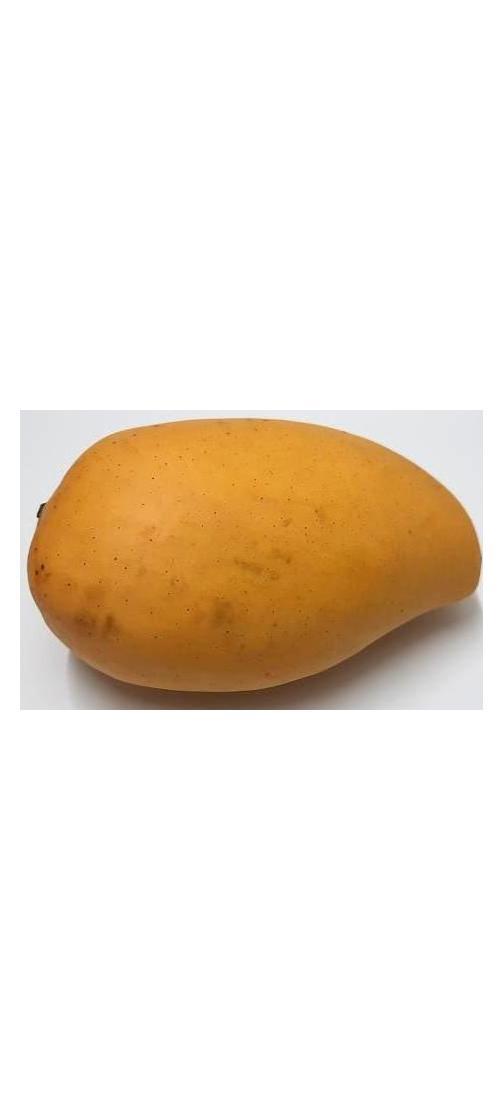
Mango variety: Katimon